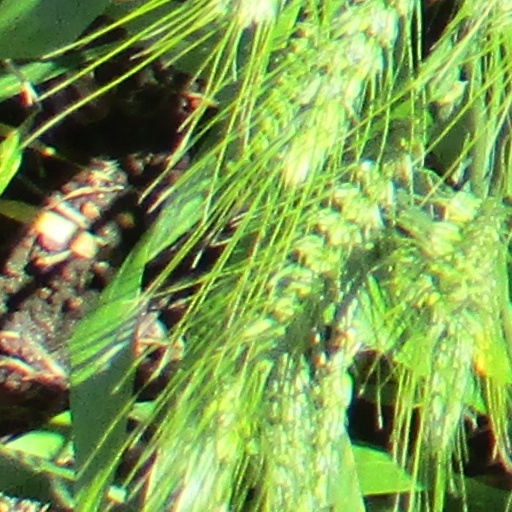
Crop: wheat